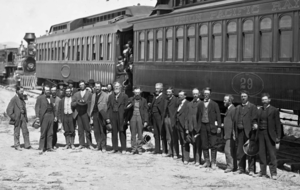
Le musée de la Californie à Oakland est l'un des musées les mieux classés de la région de la baie de San Francisco pour explorer l'art, l'histoire et les sciences naturelles, situé entre le lac Merritt et le centre-ville d'Oakland, en Californie, États-Unis. Le musée contient plus de 1,9 million d'objets dont des œuvres d'art fondamentales, des objets historiques et ethnographiques, des spécimens naturels et des photographies. Le musée d'Oakland a ouvert ses portes il y a cinquante-et-un ans en 1969.